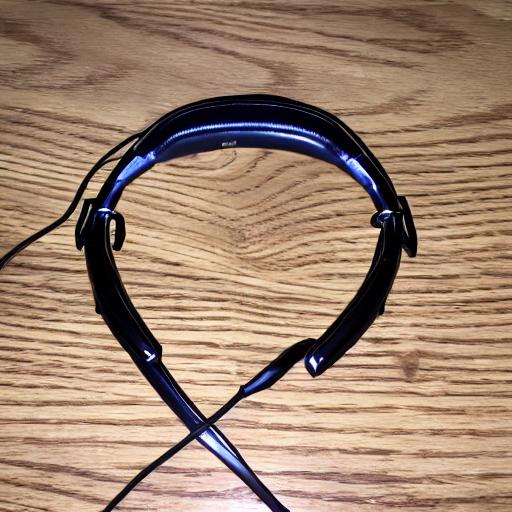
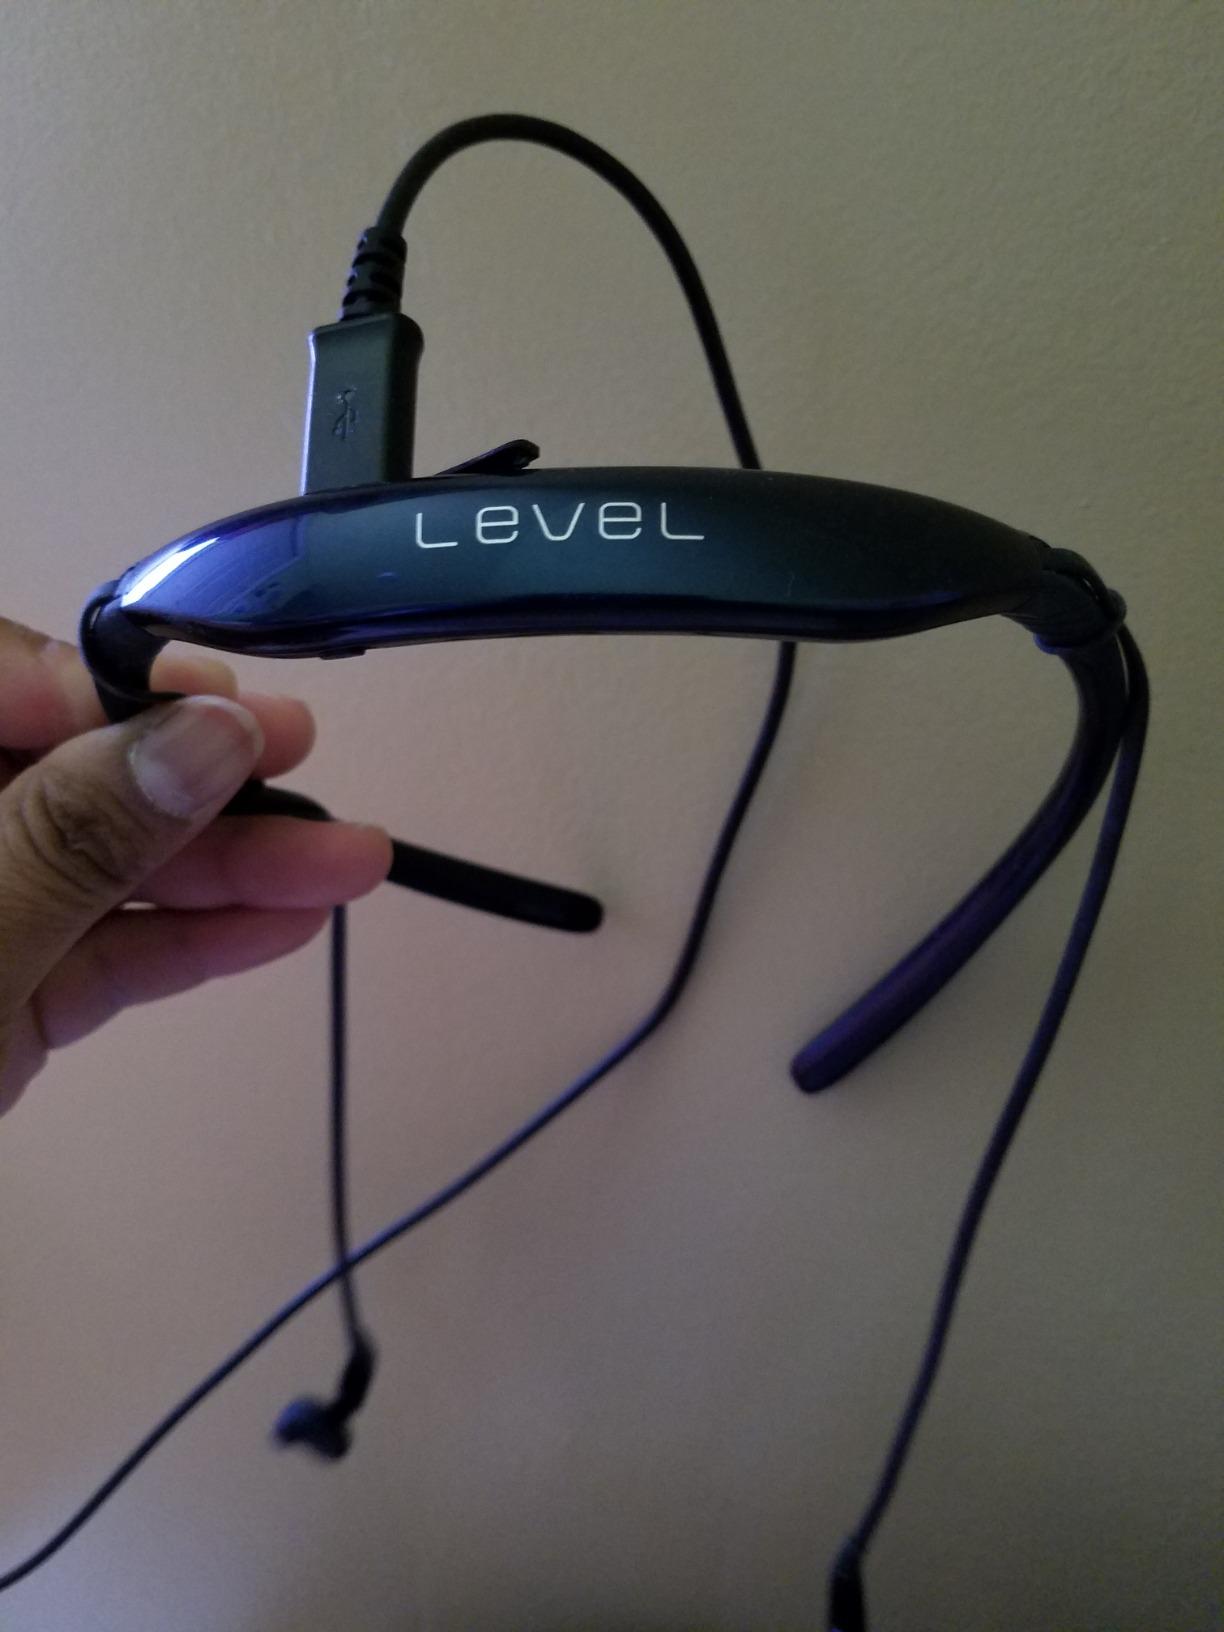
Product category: headphones
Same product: no